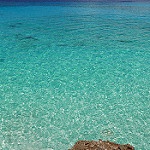
Label: sea